Gordodon

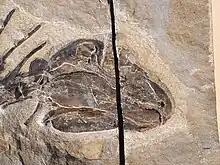
Photo of the skull, showing the vertical sawcut made accidentally during excavation

The only known fossil of "Gordodon" was discovered in March 2013 by Ethan Schuth, a geology student of the University of Oklahoma, during a field trip. The specimen was found exposed along a road cut near the city of Alamogordo in Otero County, New Mexico, in strata identified as belonging to the base of the Bursum Formation. They contacted the New Mexico Museum of Natural History and Science (NMMNH) in Albuquerque, who collected the specimen during 2013–2014 and catalogued the specimen as NMMNH P-70796. While the specimen was being excavated, the skull was accidentally sawn through, leaving a vertical cut 6.25 mm across through the jaws and orbit.